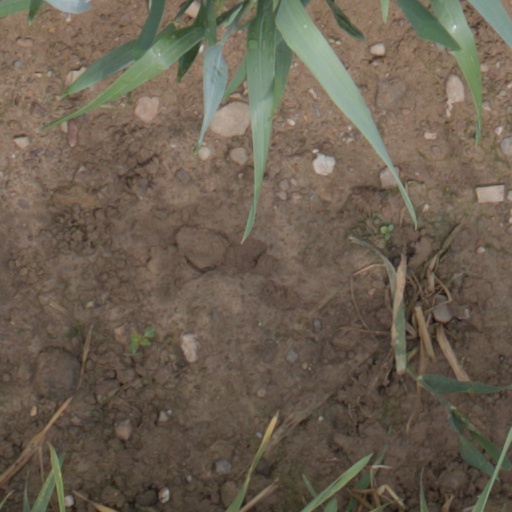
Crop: wheat